Morton Shelley Bailey

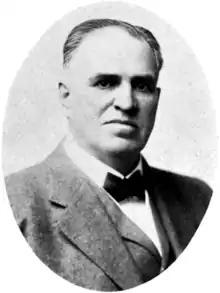
Shelley Bailey in 1917.

Morton Shelley Bailey (July 3, 1855 – March 16, 1922) was an American politician who served in the Colorado Senate from the 14th district from 1891 to 1893 and as an Associate Justice of the Colorado Supreme Court from 1909 to 1922.